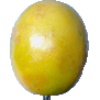
Label: Maracuja 1